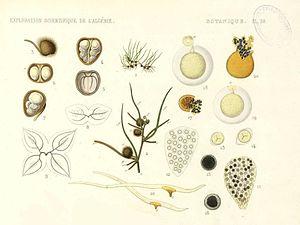
Dessin de Pilularia minuta
Pilularia minuta est une espèce de fougères appartenant à la famille des Marsileaceae. Elle a été décrite pour la première fois par Durieu de Maisonneuve sous la forme d'une illustration avec analyse. La première description est due à Alexander Braun en 1863.